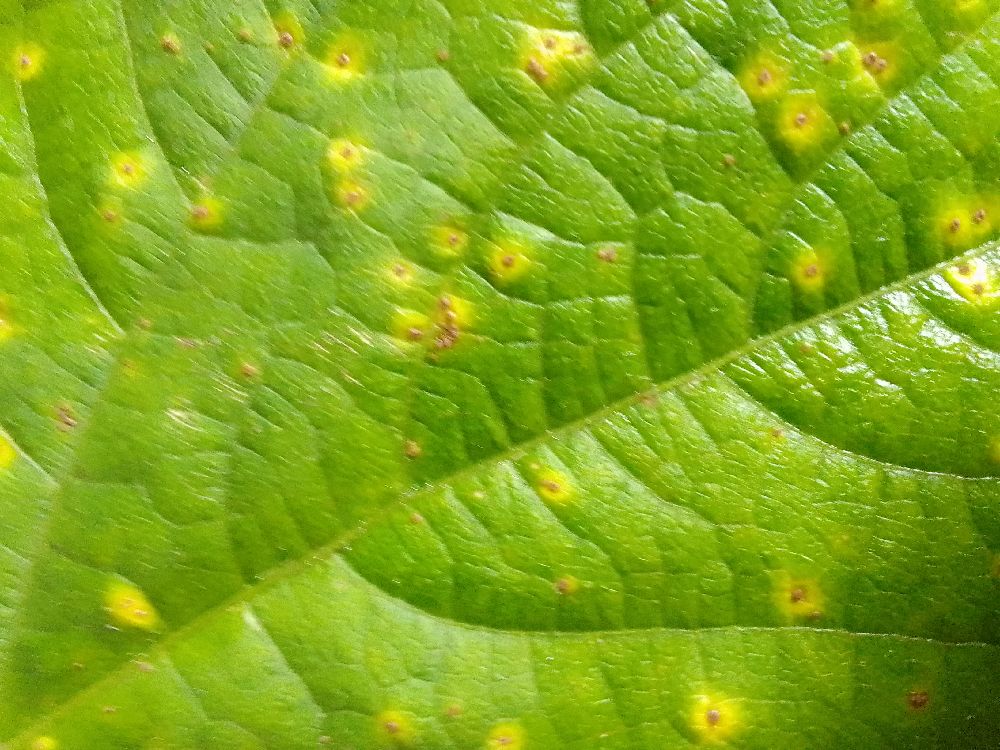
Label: rust